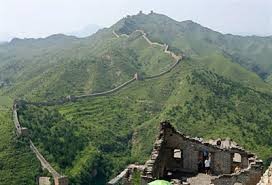
Landmark: Great Wall of China